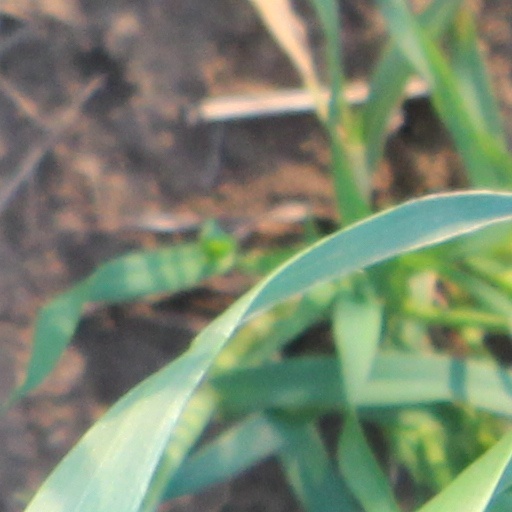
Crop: wheat